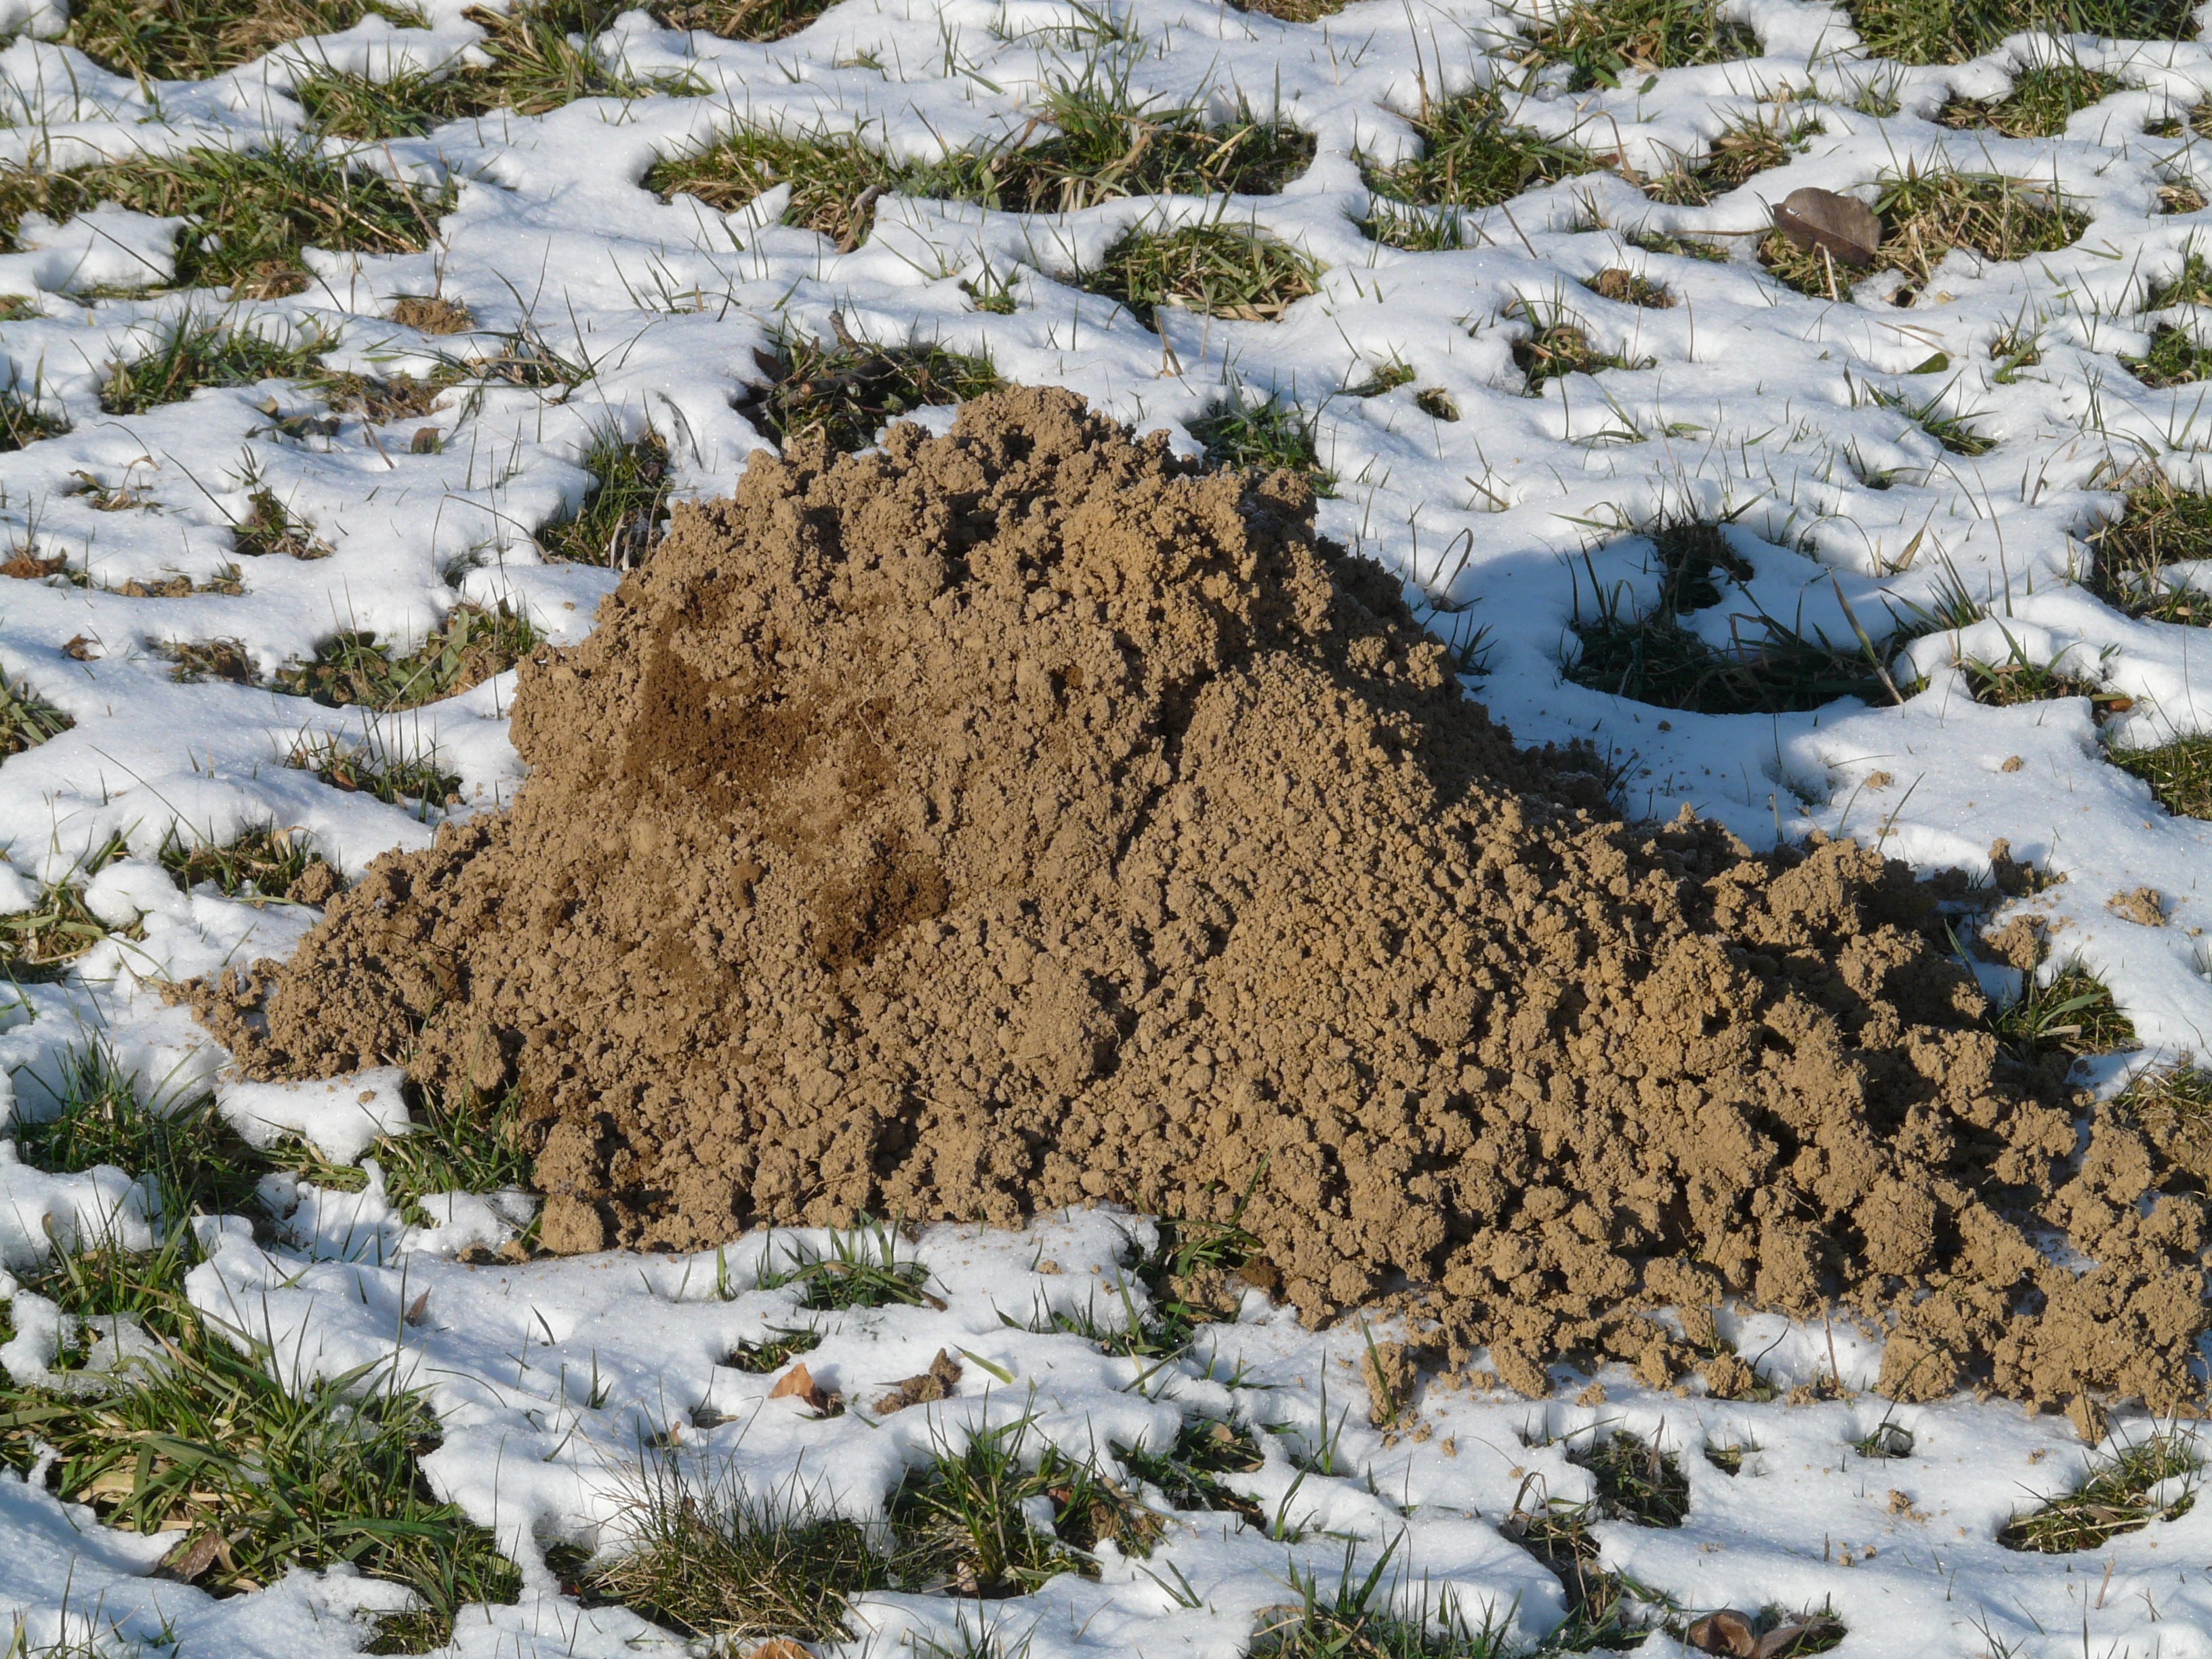
tree, wilderness, snow, cold, winter, meadow, hill, wildlife, stream, weather, soil, frozen, fauna, geology, earth, mole, dig, tundra, scoop, molehill, erdhaufen